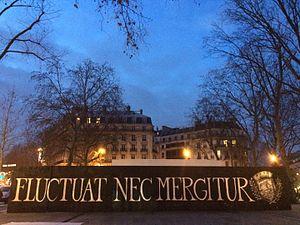
Inscription ""Fluctuat nec mergitur"" sur un mur situé place de la République à Paris."
Fluctuat nec mergitur est une locution latine utilisée comme devise de la ville de Paris, signifiant « Il est battu par les flots, mais ne sombre pas ».